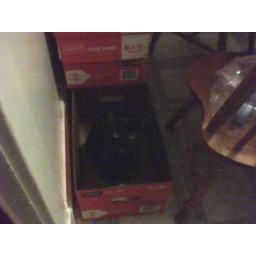
Leo playing in a box and meowing at the same time,.... he is so cute